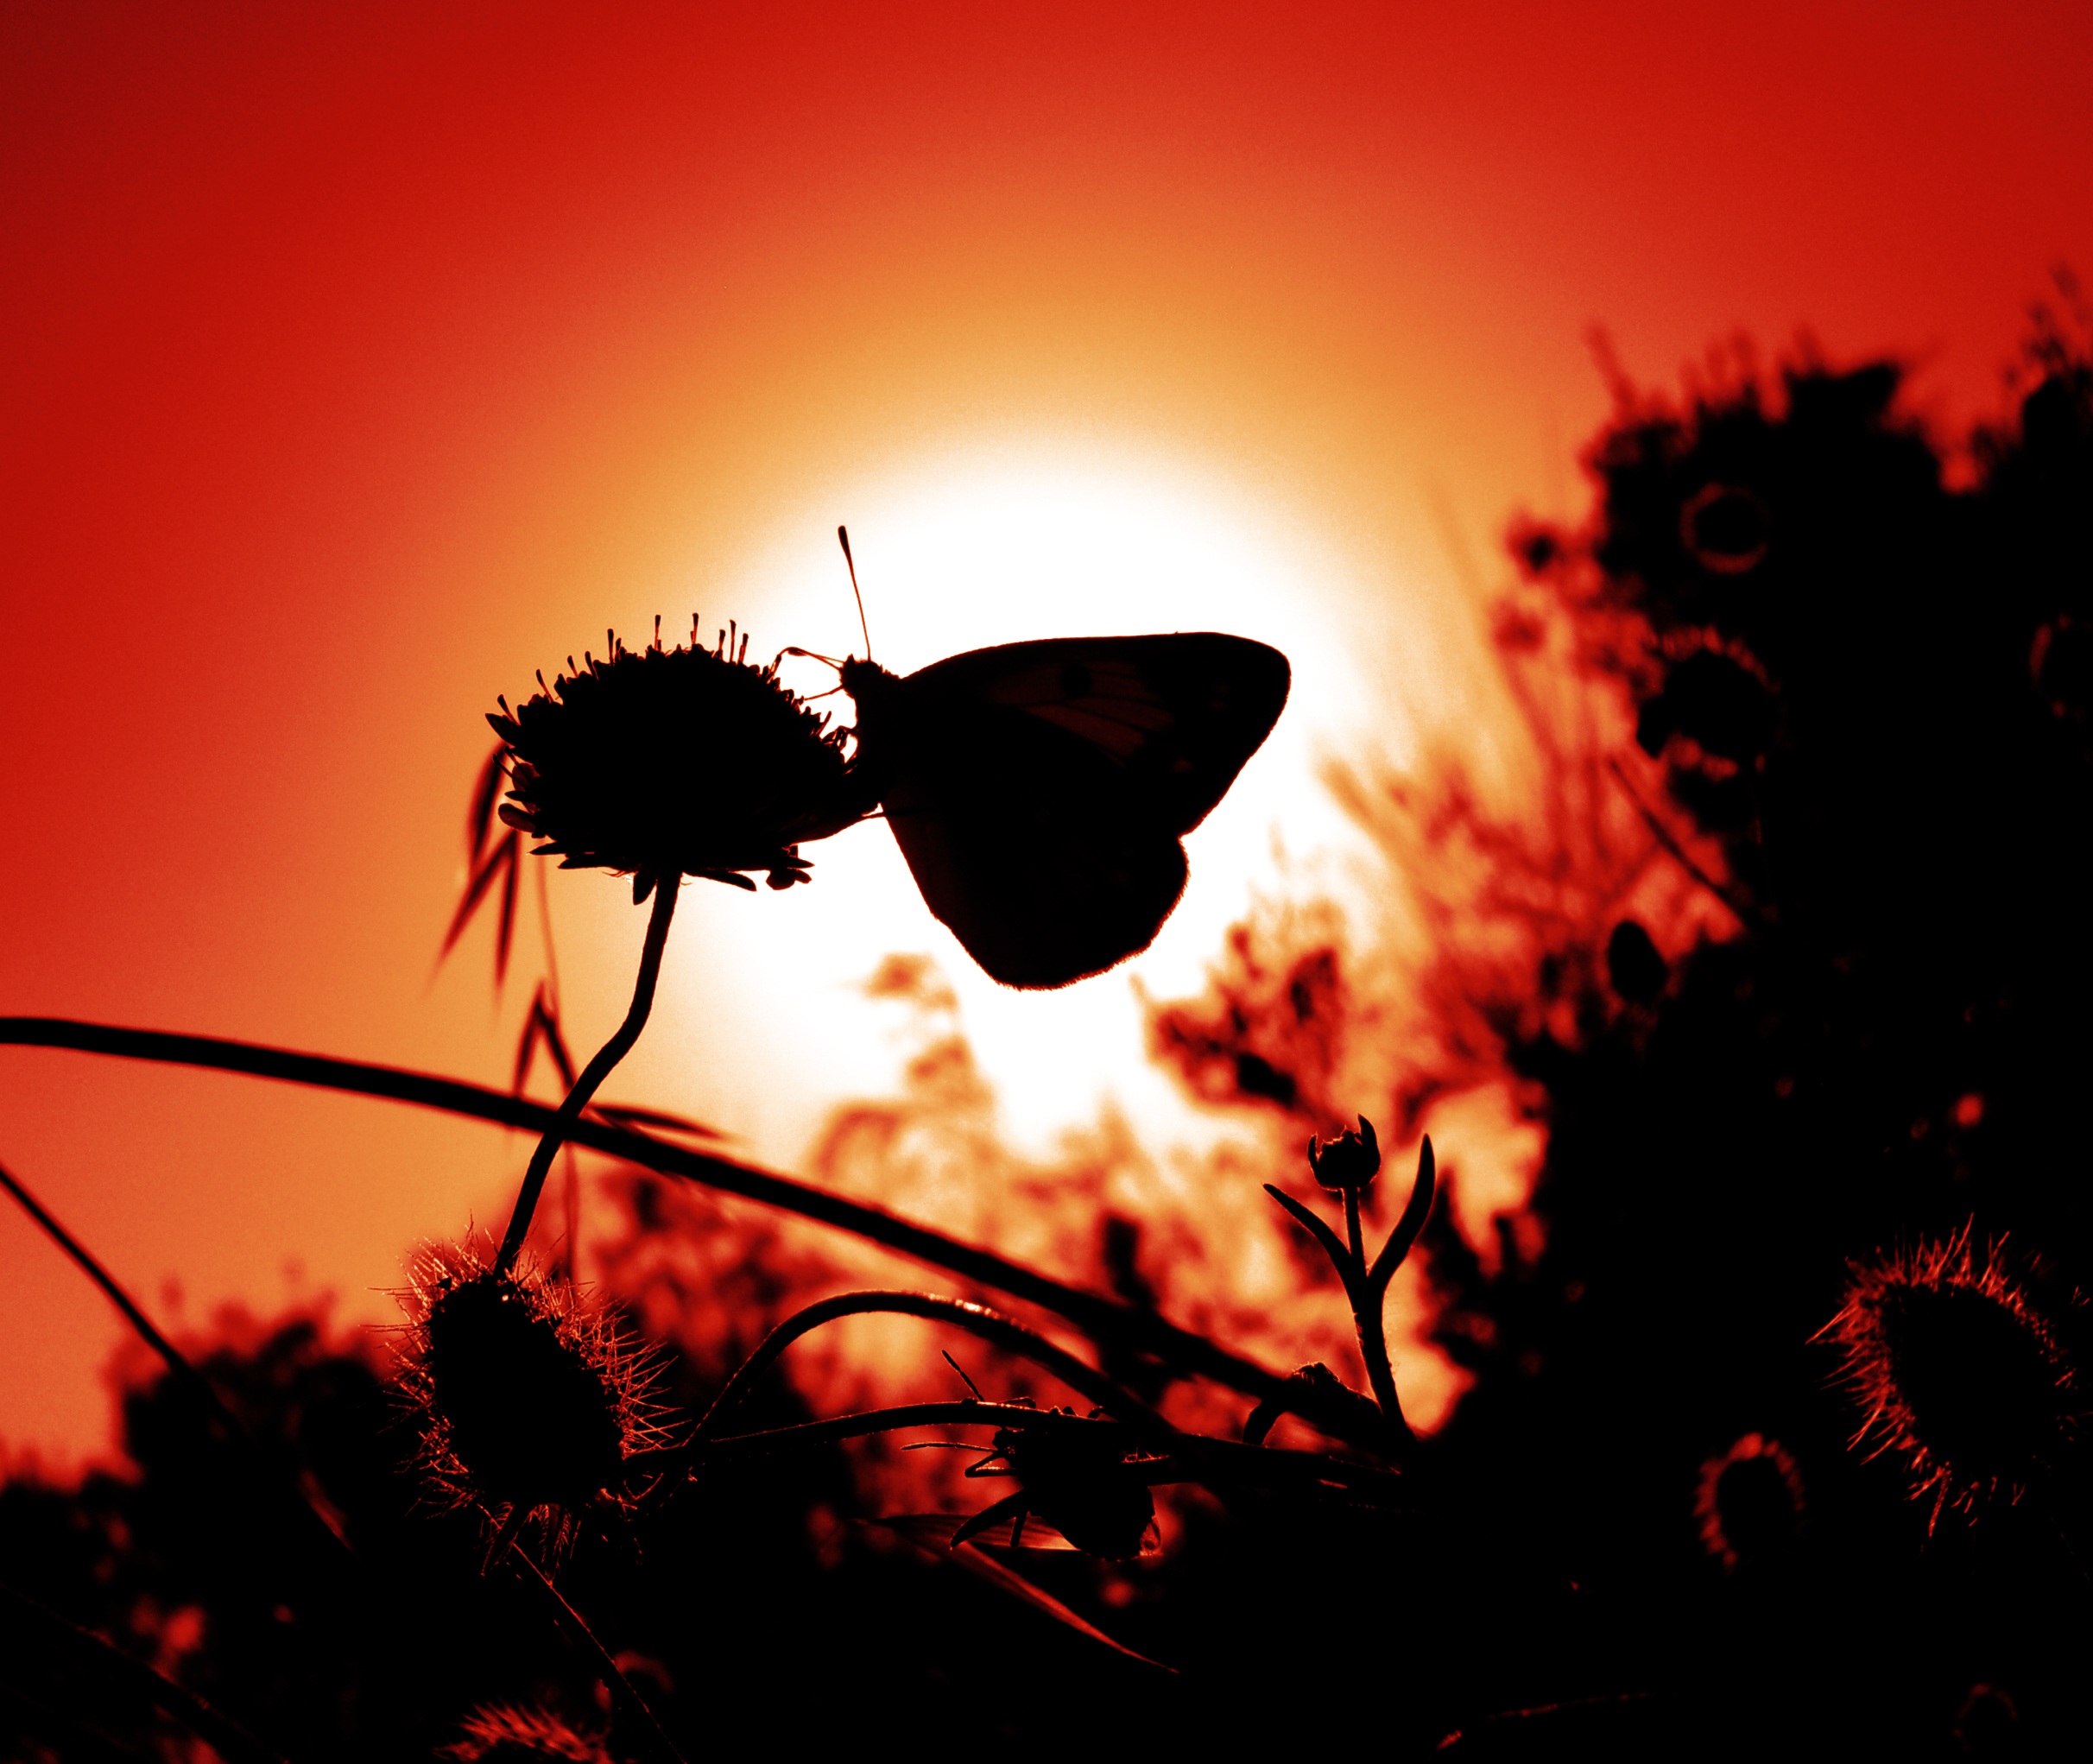
nature, outdoor, silhouette, wing, light, plant, sun, sunset, sunlight, leaf, flower, petal, wildlife, wild, evening, red, insect, small, bug, darkness, butterfly, black, colorful, invertebrate, life, entomology, bright, delicate, fragile, thorax, antennae, macro photography, metamorphosis, proboscis, cocoon, computer wallpaper